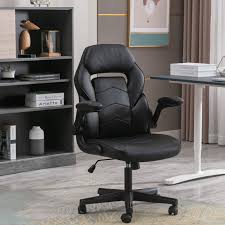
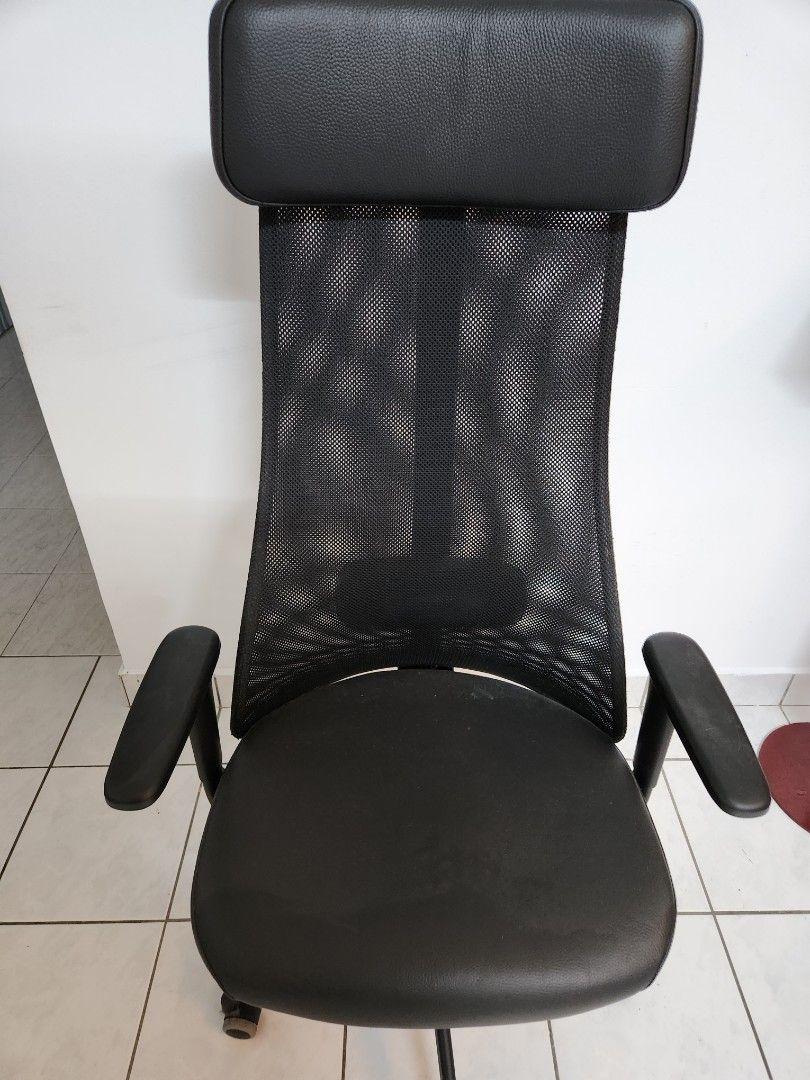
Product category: items_chair
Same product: no